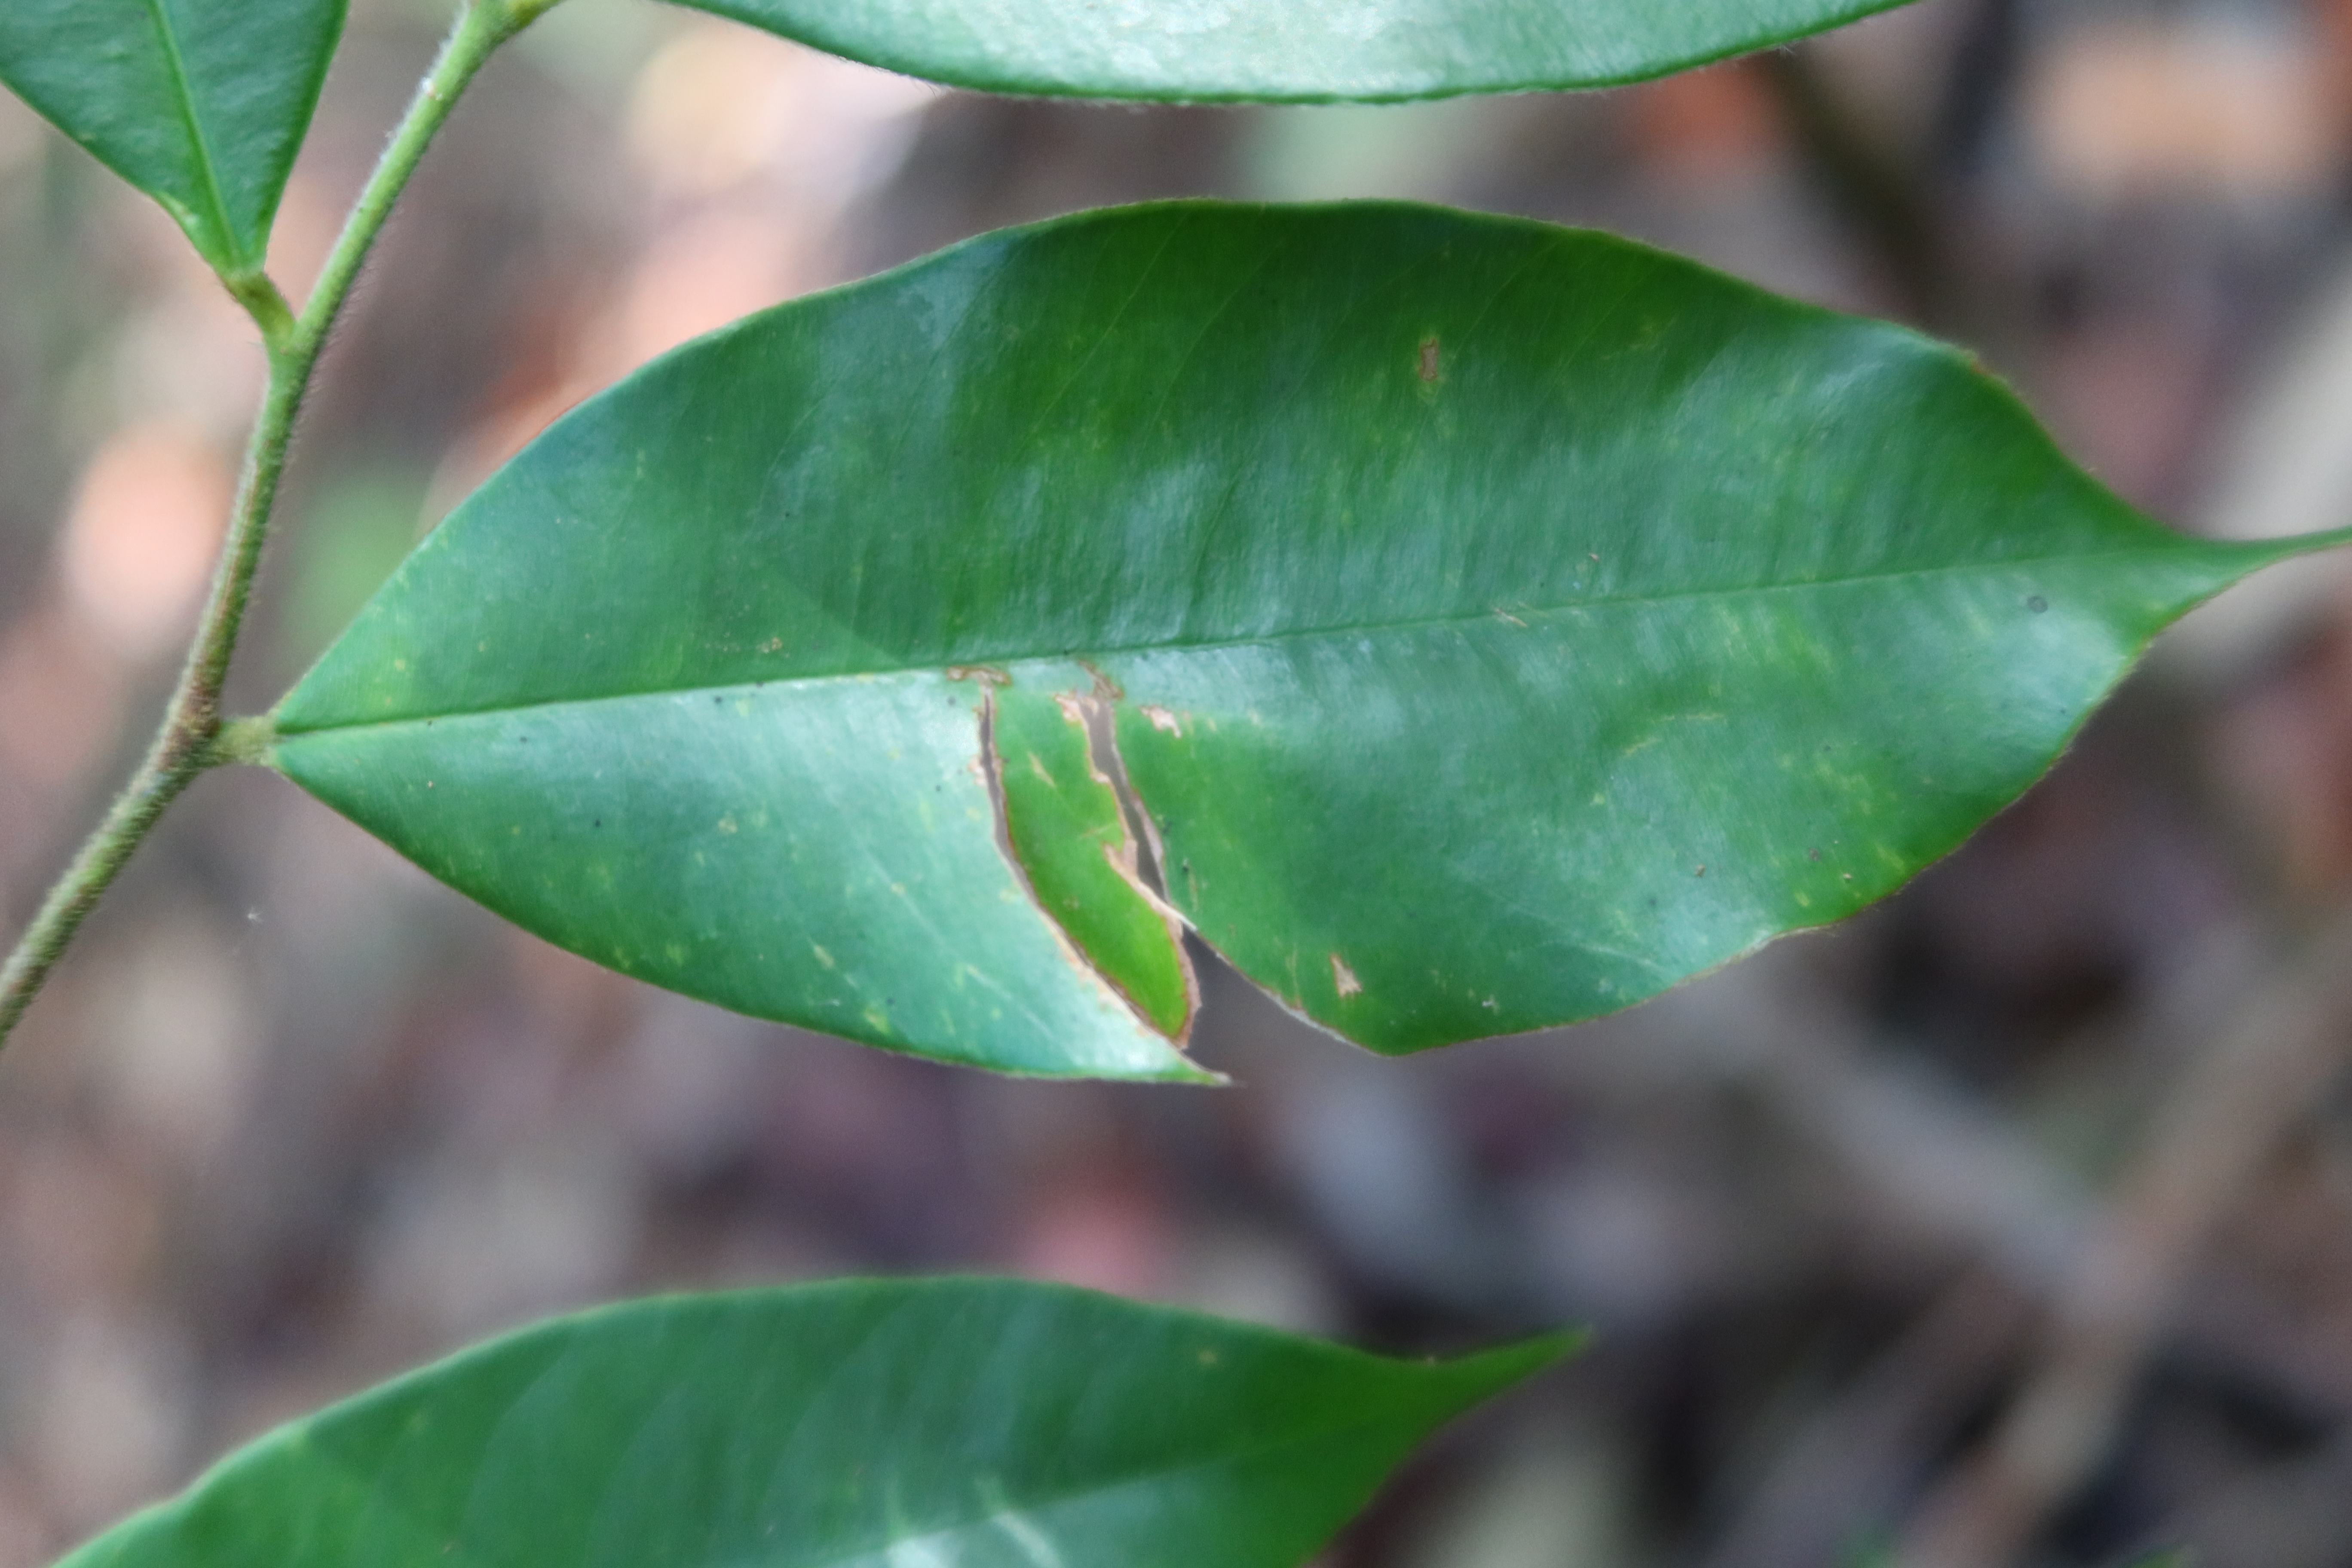
Label: Anthracnose